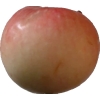
Label: Apple 10